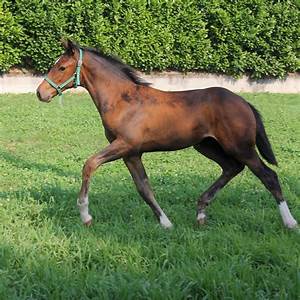
Label: horse